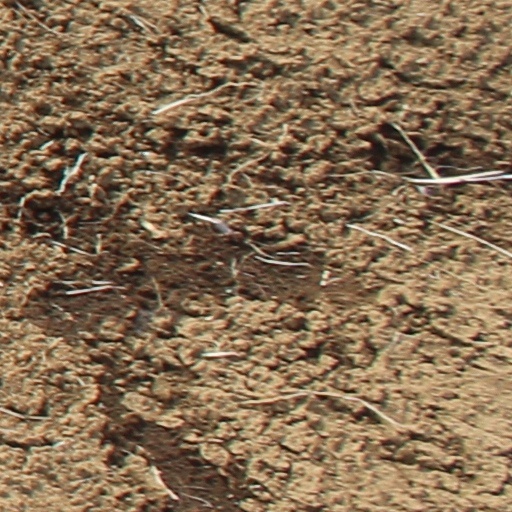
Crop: wheat